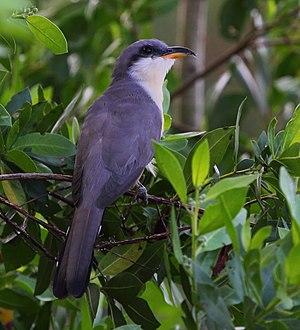
Coccyzus minor
Le Coulicou manioc est une espèce d'oiseau de la famille des Cuculidae. C'est une espèce monotypique.